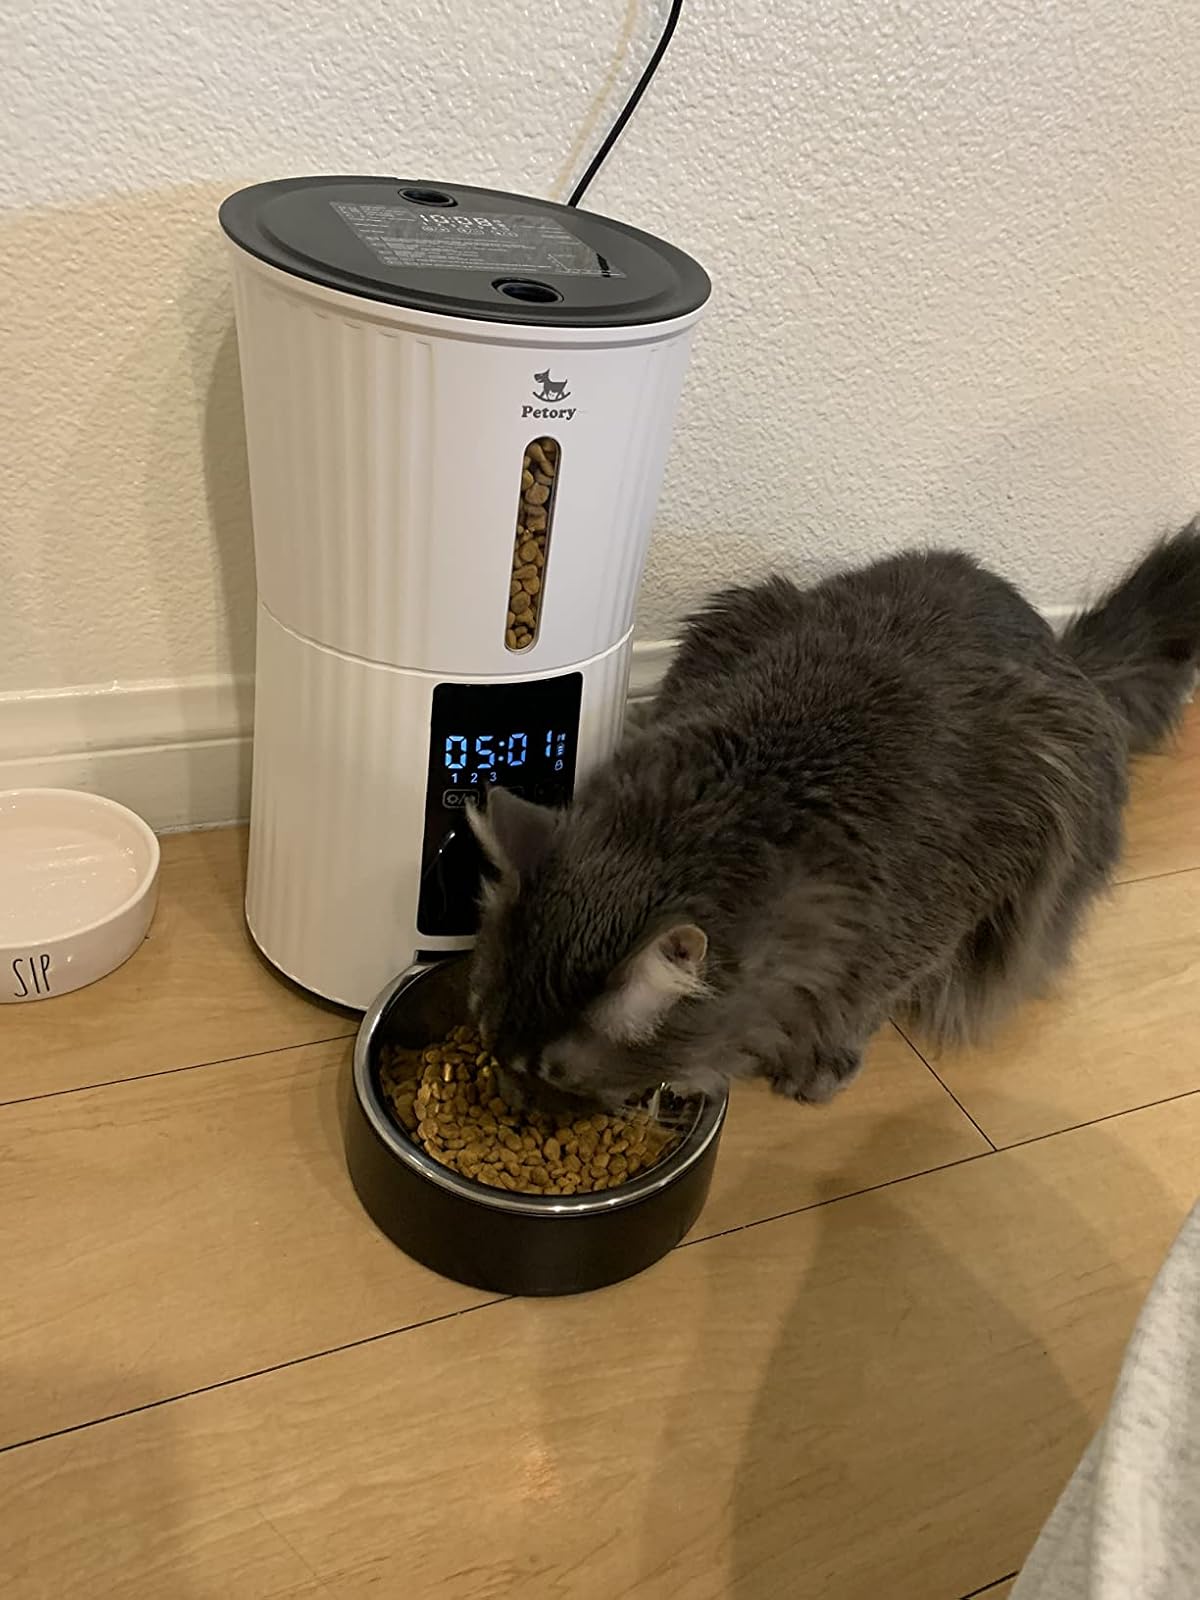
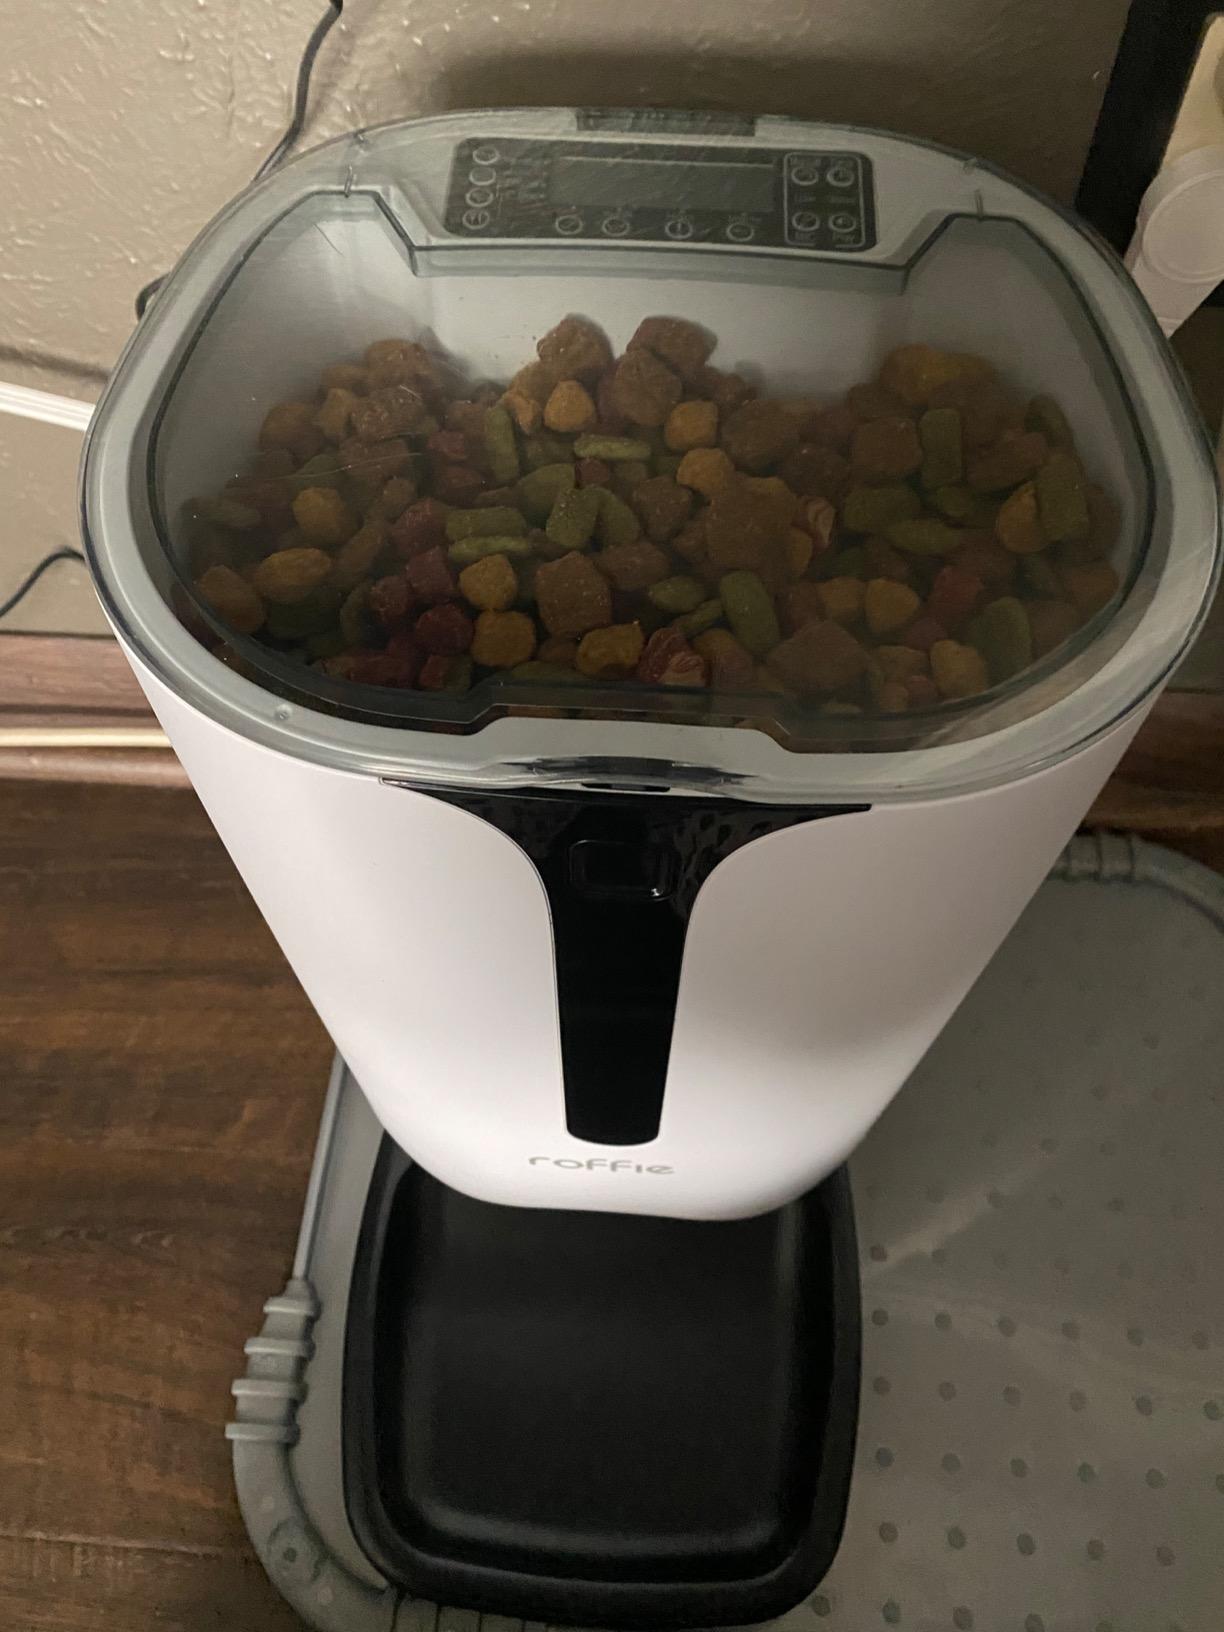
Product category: items_feeder
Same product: no